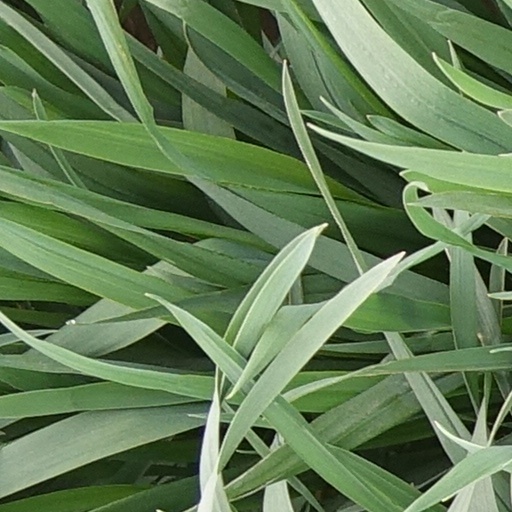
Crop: wheat